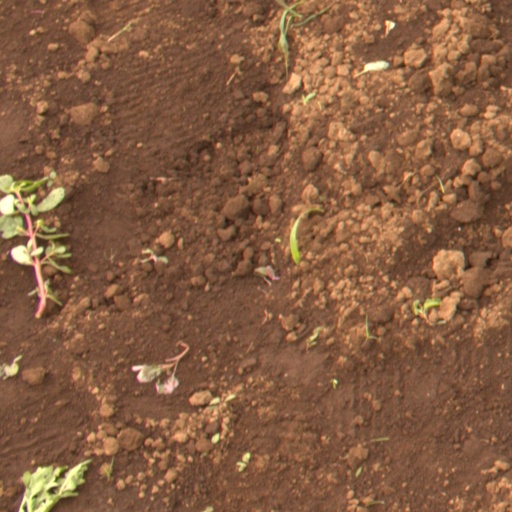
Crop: soybean